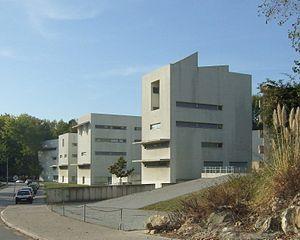
Álvaro Joaquim de Melo Siza Vieira, né le 25 juin 1933 à Matosinhos dans la banlieue de Porto au Portugal, est un architecte portugais de renommée internationale. Il a reçu le Prix Prizker, équivalent du Nobel de l’architecture, en 1992. Il fait partie des grandes figures de l'architecture contemporaine.